Ringsaker Municipality

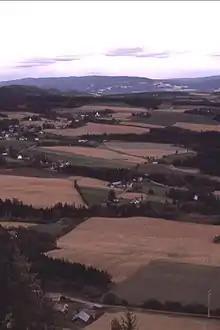
Ringsaker from Høsbjør mountain

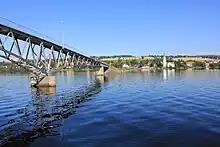
Looking towards Tingnes from Helgøya

The municipality of Ringsaker was established on 1 January 1838 (see formannskapsdistrikt law).